Non-stick surface

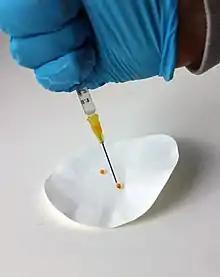
This image shows highly absorbent filter paper coated with a super-hydrophobic paint developed at University College London. This repels water (which has been dyed orange for greater contrast)

A liquid-impregnated surface consists of two distinct layers. The first is a highly textured or porous substrate with features spaced sufficiently close to stably contain the second layer which is an impregnating liquid that fills in the spaces between the features. The liquid must have a surface energy well-matched to the substrate in order to form a stable film. These surfaces bioimitate the carnivorous Venezuelan pitcher plant, which uses microscale hairs to create a water slide that causes ants to slip to their death. Slippery surfaces are finding applications in commercial products, anti-fouling surfaces, anti-icing and biofilm-resistant medical devices.